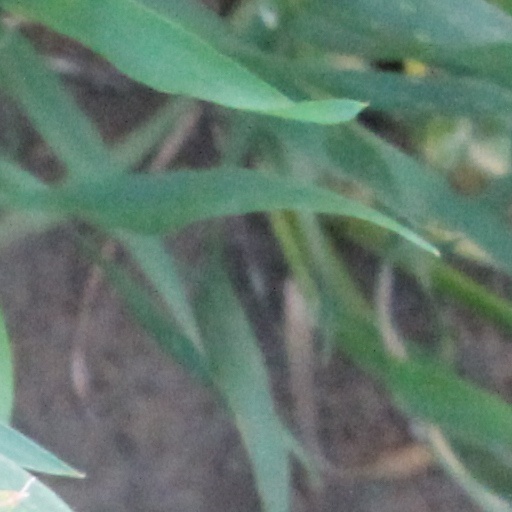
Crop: wheat